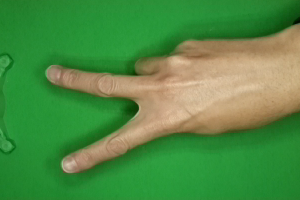
Label: scissors